Māori people

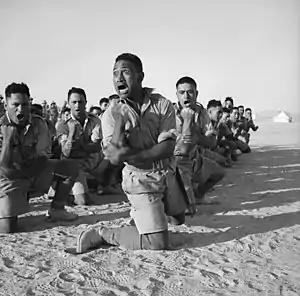
Members of the 28th (Māori) Battalion performing a haka, Egypt (July 1941)

The first European explorers of New Zealand were Abel Tasman, who arrived in 1642, Captain James Cook, in 1769, and Marion du Fresne in 1772. Initial contact between Māori and Europeans proved problematic and sometimes fatal, with Tasman having four of his men killed and probably killing at least one Māori, without ever landing. Cook's men shot at least eight Māori within three days of his first landing, although he later had good relations with Māori. Three years later, after a promising start, du Fresne and 26 men of his crew were killed. From the 1780s, Māori also increasingly encountered European and American sealers, whalers and Christian missionaries. Relations were mostly peaceful, although marred by several further violent incidents, the worst of which was the "Boyd" massacre in 1807 and subsequent revenge attacks.